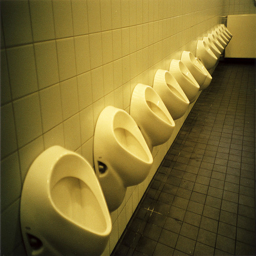
A long row of modern urinals line up along the wall of a men's bathroom.
A number of urinal basins in a restroom
the room is a white and has many toilets on it
A picture of a bunch of urinals in a public bathroom.
A whole bunch of urinals lined up in a men's public restroom.
A row of white urinals mounted to a restroom wall.